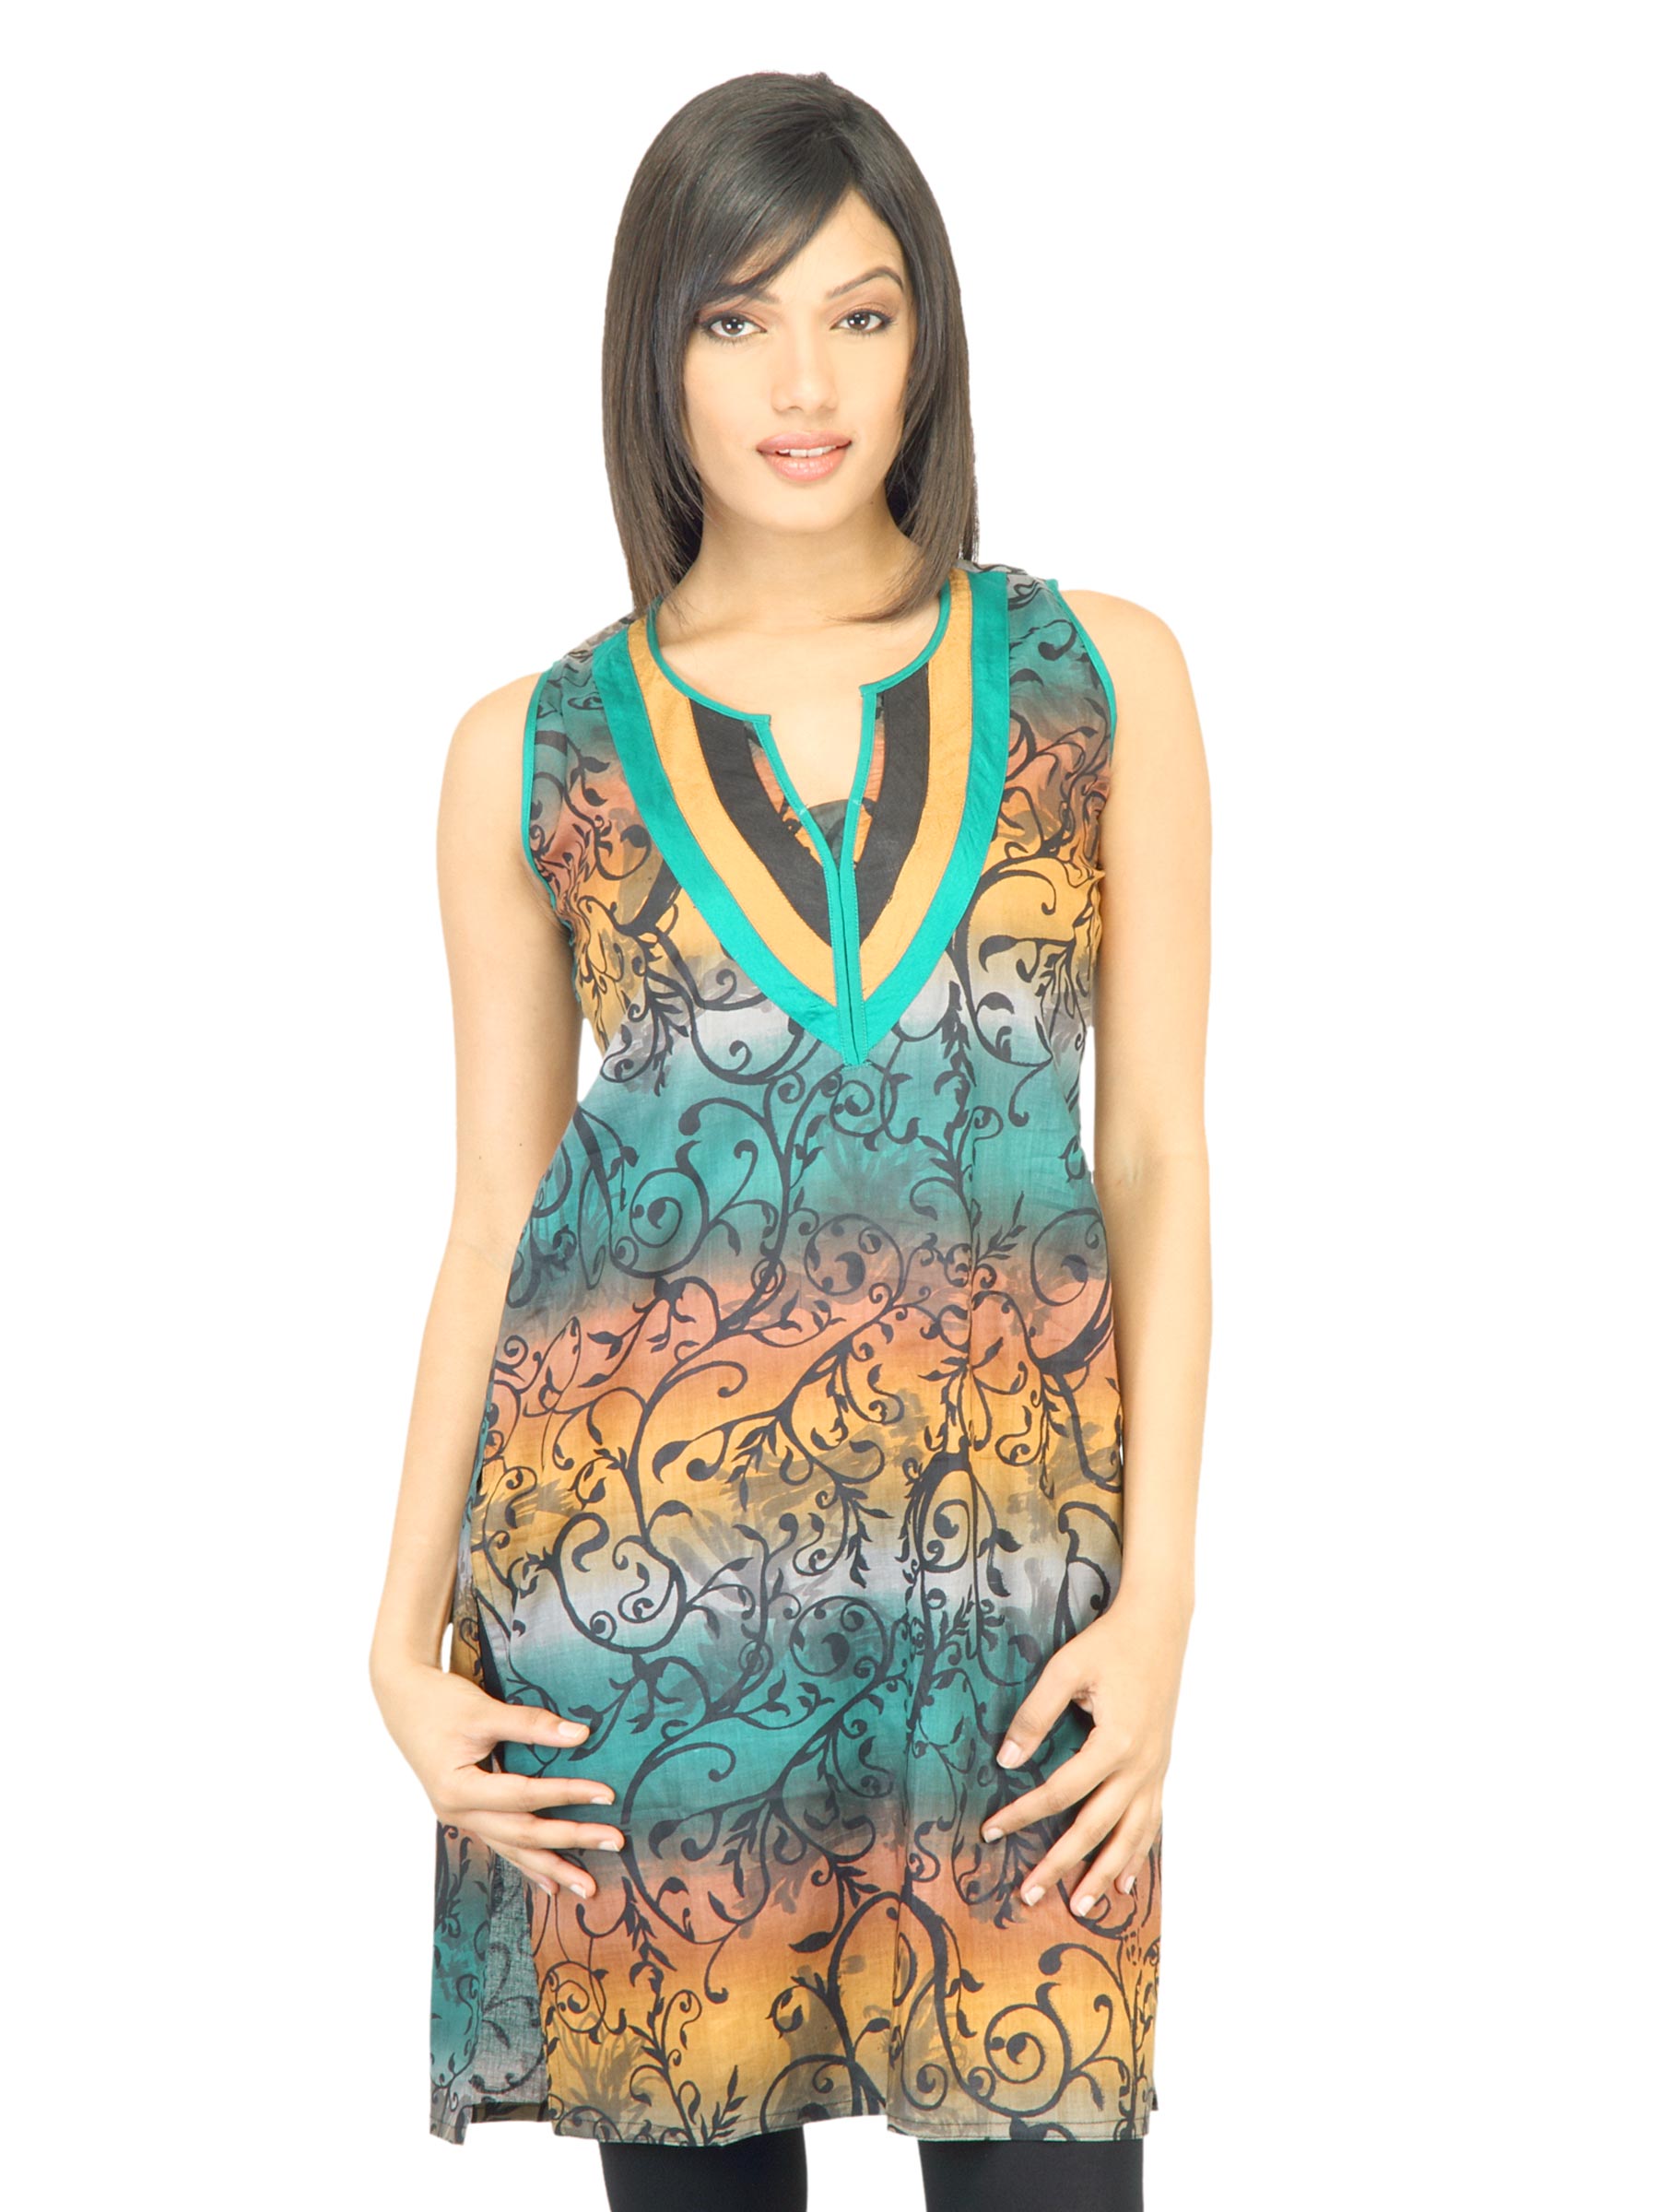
Aneri Women Sanjeeda Green Kurta
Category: Apparel / Topwear / Kurtas
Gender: Women
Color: Green
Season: Fall 2011
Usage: Ethnic